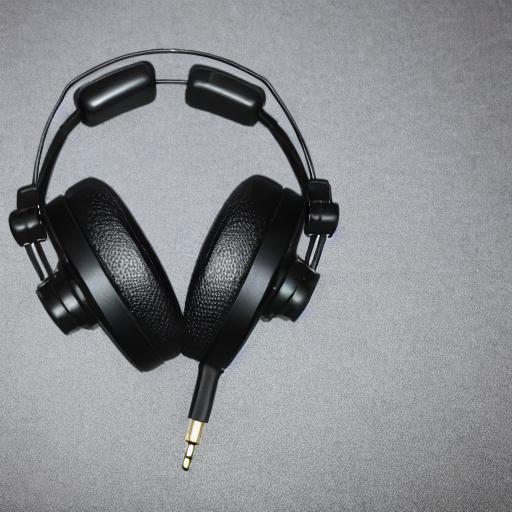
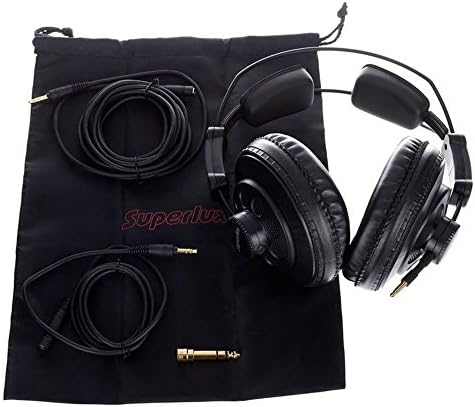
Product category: headphones
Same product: no